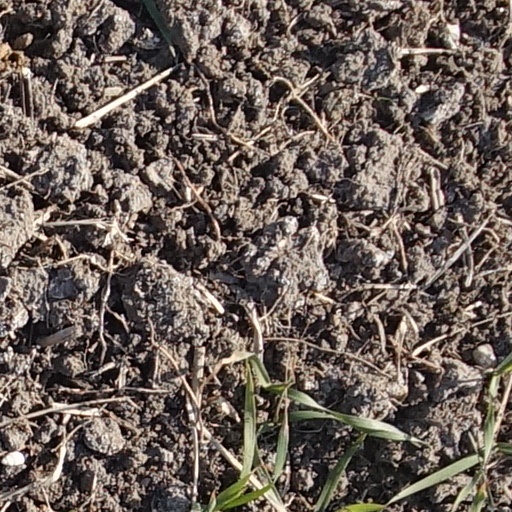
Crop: wheat